Cave Hill Farm

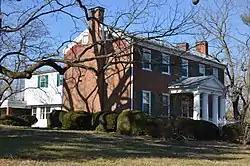
Front and western side of the farmhouse

Cave Hill Farm is a historical farm at 9780 Cave Hill Road in McGaheysville, Virginia. The centerpiece of the farm is its main house, a two-story brick house with Federal and Greek Revival characteristics. The farm is named for a cave that is located on a limestone outcrop on the north side of Cave Hill Road. It is the source of a spring on the property, and was historically used for food storage. Since 1868 the property has been in the hands of Mann family descendants, the Hopkins, who operate a bed and breakfast inn.